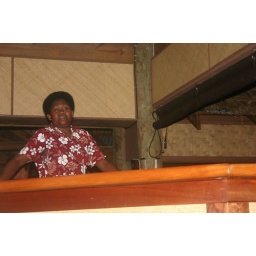
bar person in mantra